Willie Hernández

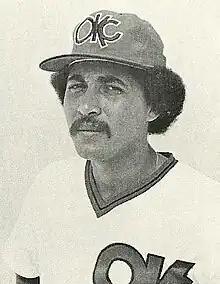
Hernández in 1976

Guillermo "Willie" Hernández Villanueva (November 14, 1954 – November 20, 2023) was a Puerto Rican baseball relief pitcher in Major League Baseball. He won both the American League Cy Young Award and the American League Most Valuable Player Award in 1984 after leading the Detroit Tigers to the World Series championship.